Traci Des Jardins

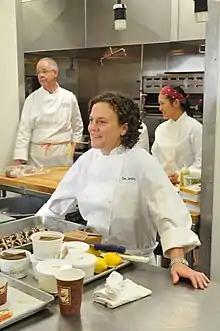
Traci Des Jardins with Gary Danko in the background

Traci Des Jardins is an American chef and restaurateur who previously owned Jardinière, a French influenced California fine-dining restaurant in the Hayes Valley neighborhood of San Francisco, California.